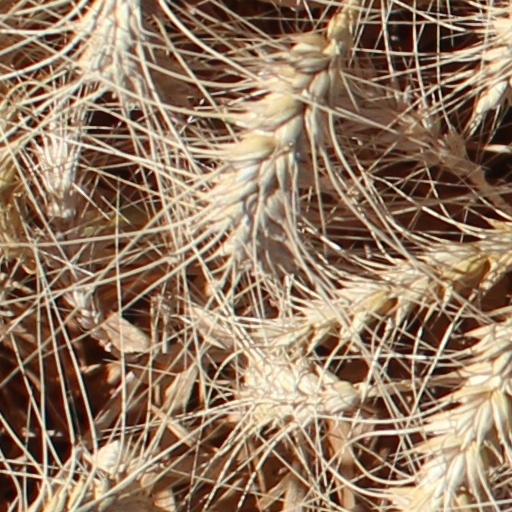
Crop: wheat